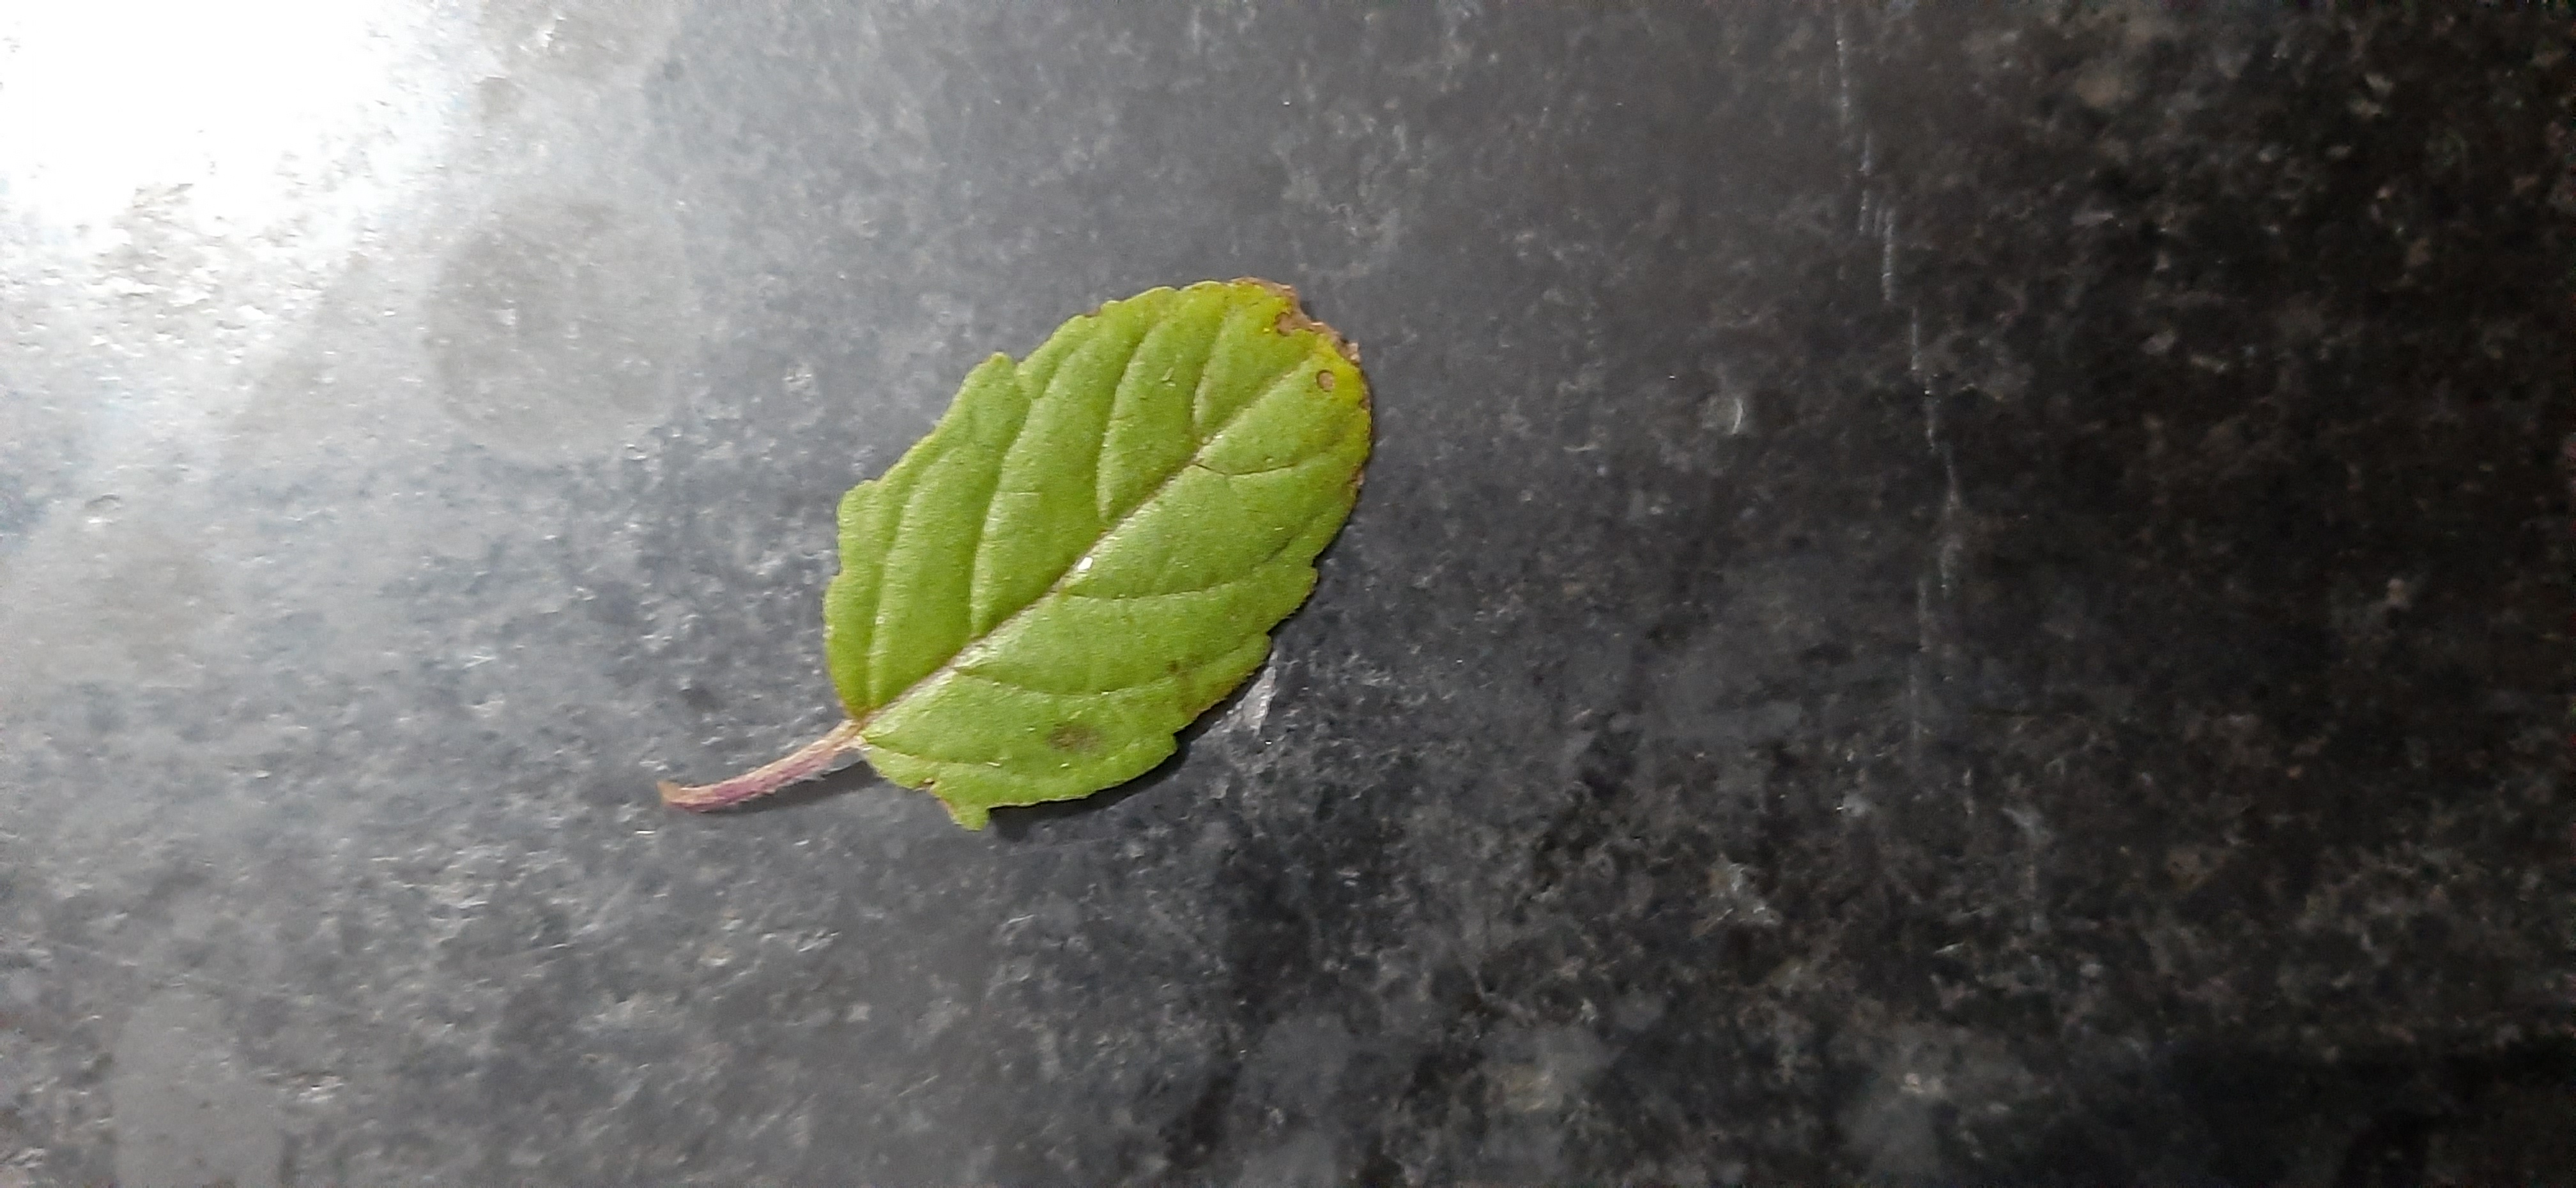
Plant: Tulsi